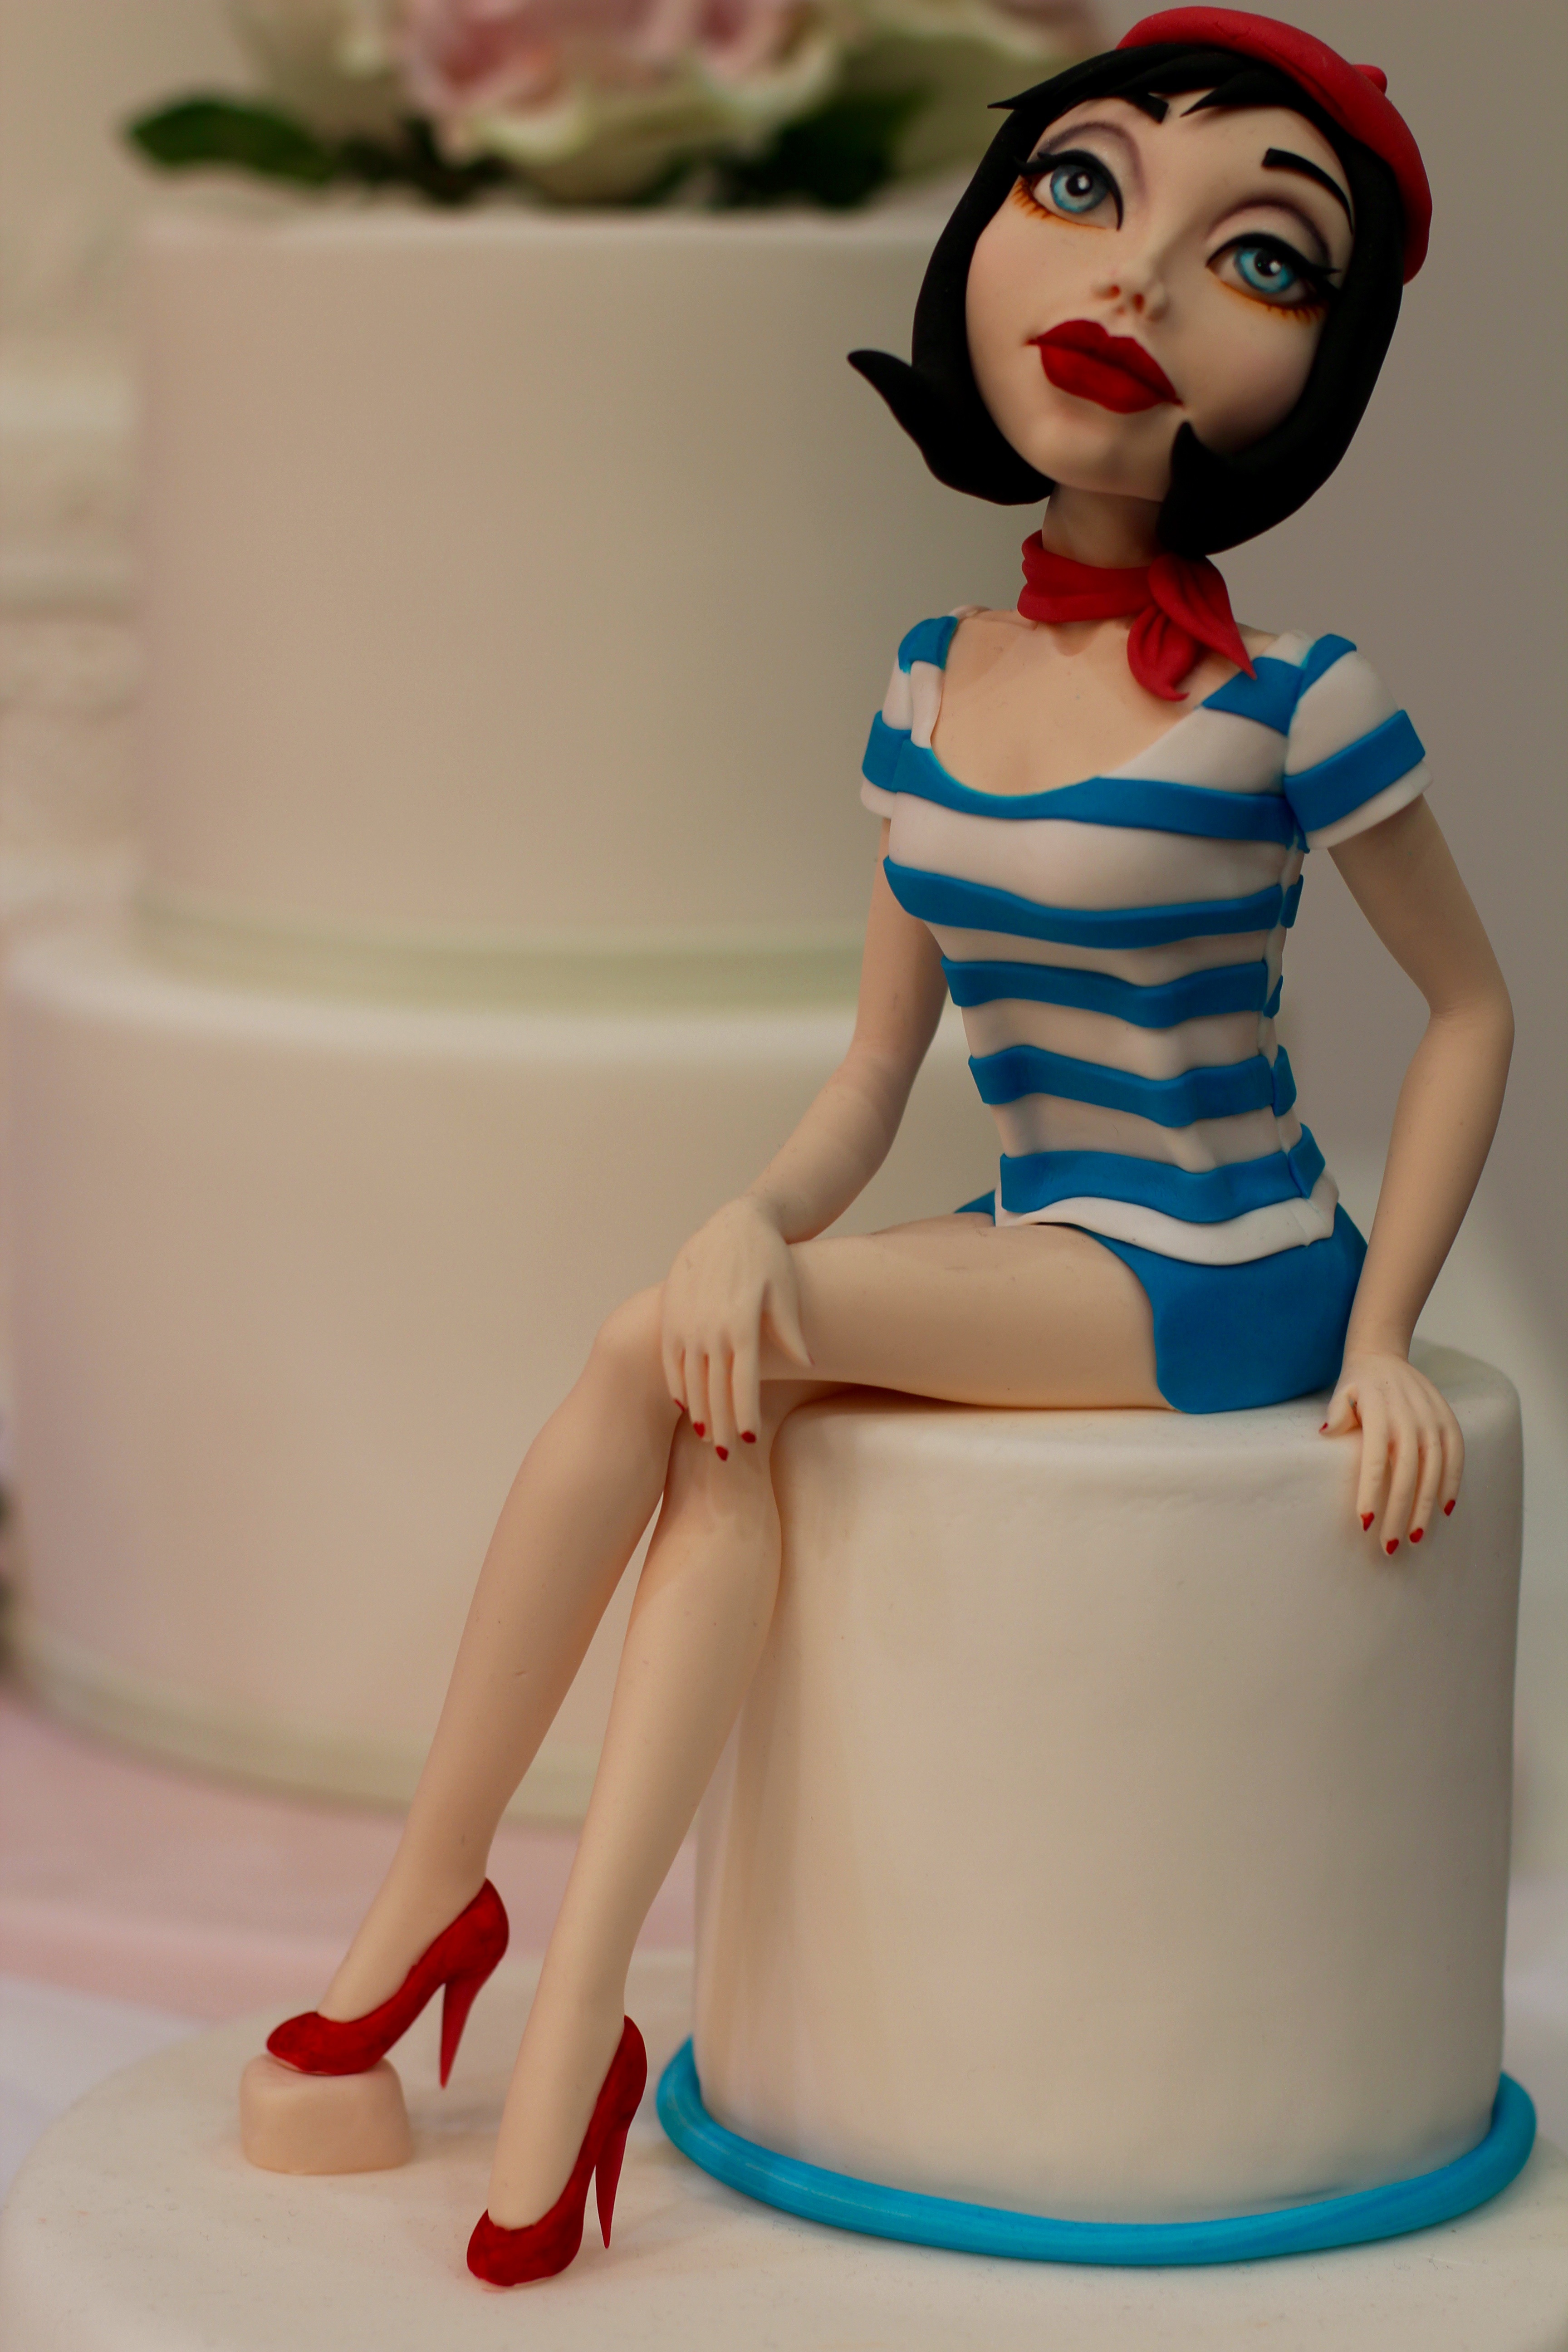
female, model, food, marina, dessert, toy, cake, birthday cake, icing, figurine, sexy, fondant, models, erotic, baked goods, red lips, sugar paste, sailor suit, fisher woman, hochhackig, cake decorating